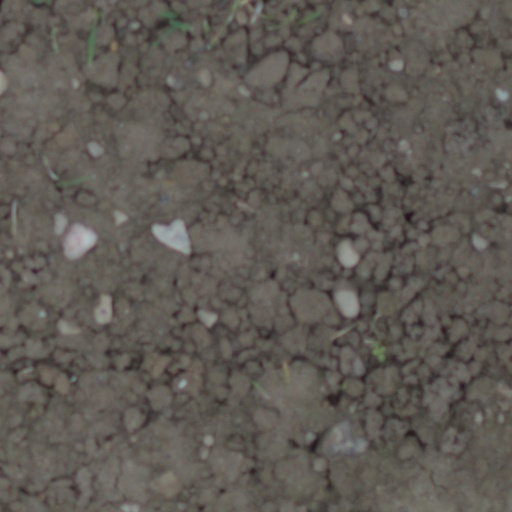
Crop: wheat